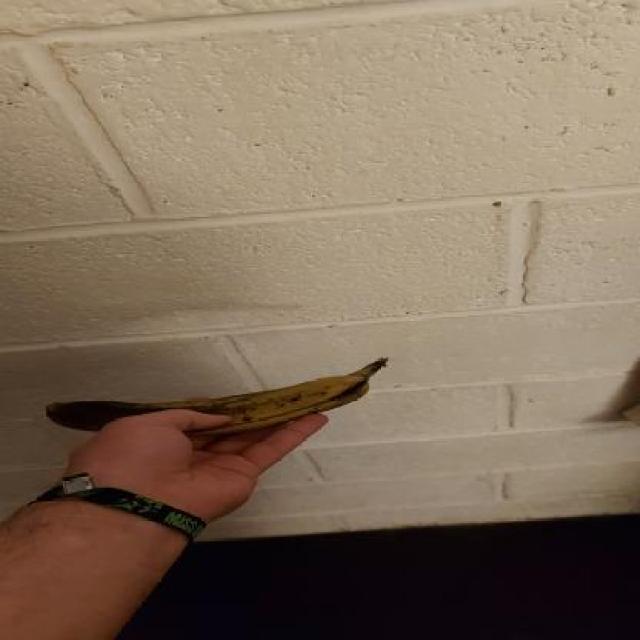
Label: bananas